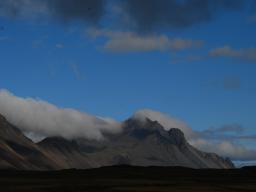
Label: Background_without_leaves